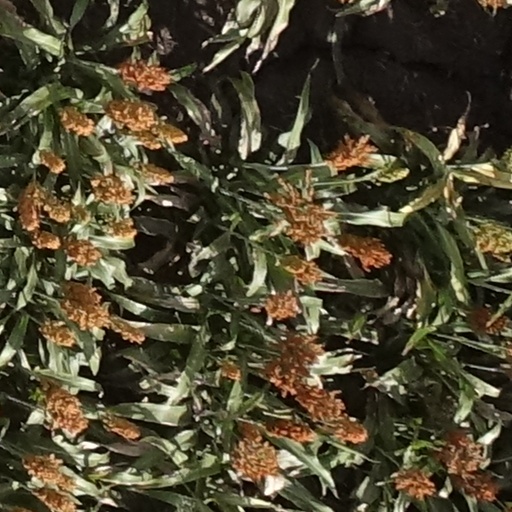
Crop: sorghum